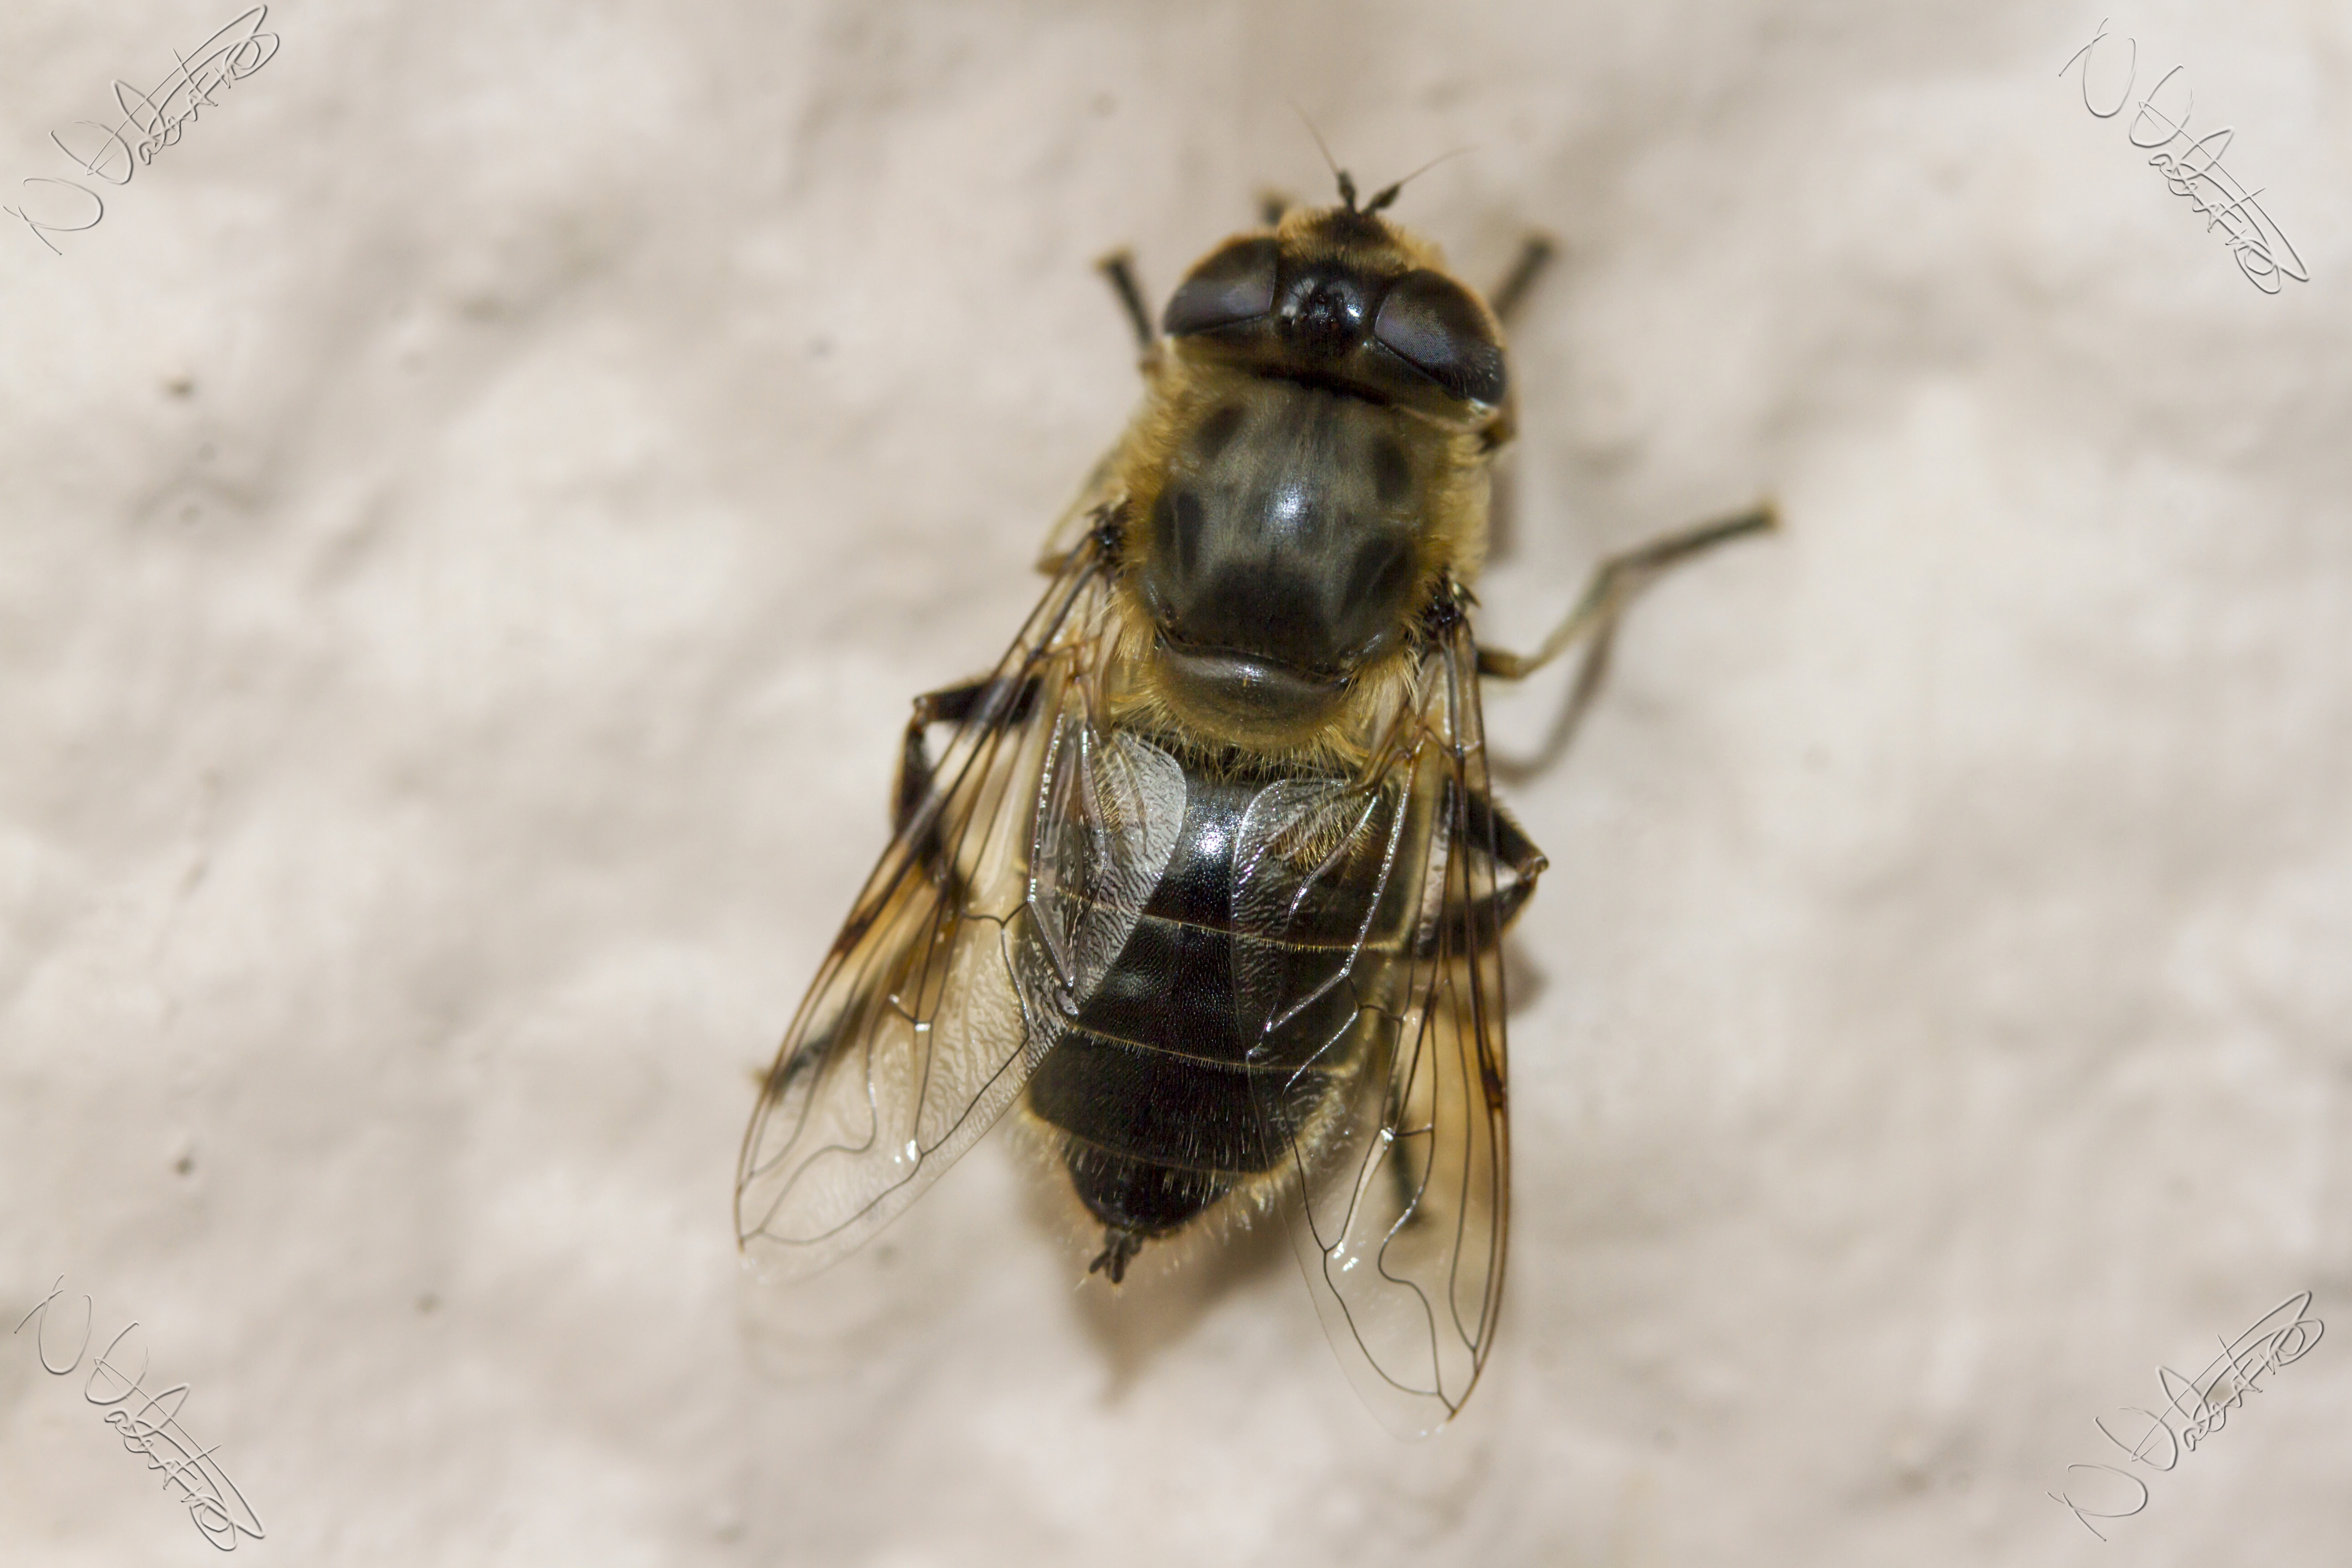
photography, fly, insect, macro, fauna, invertebrate, close up, hoverfly, uk, wings, bee, canon7d, pest, nikkvalentine, peterborough, wingwednesday, canon60mmmacrousm, macro photography, arthropod, honey bee, membrane winged insect